Longju

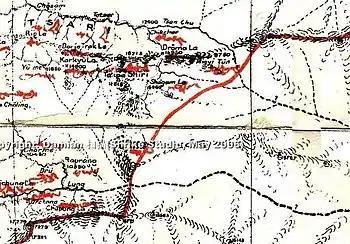
Map 1: The McMahon Line as drawn in 1914

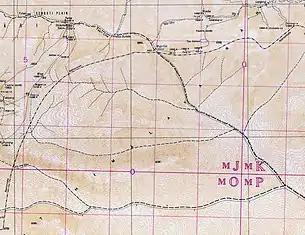
Map 2: The McMahon Line depicted in a Survey of India map of 1940 (noted as approximate)

During the negotiations for the McMahon Line in 1914, the British Indian negotiators were cognizant of the fact that Migyitun was Tibetan and also that the neighbouring Dakpa Sheri mountain (to the west) was regarded by them as a holy mountain. Taking these factors into account, they promised that the border would be drawn short of the high ridge line and avoid including the annual pilgrimage route in Indian territory as far as practicable.